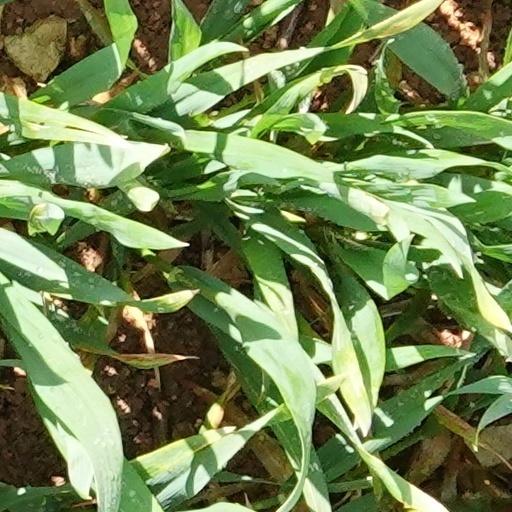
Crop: wheat